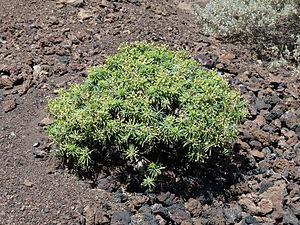
Chã das Caldeiras (île de Fogo, Cap-Vert)
La Chã das Caldeiras, parfois abrégée en Chã, est une caldeira du Cap-Vert située sur l'île de Fogo. D'un diamètre de neuf kilomètres et ouverte vers l'est, elle est ceinturée à l'ouest par la bordeira, un rempart montagneux qui culmine à 2 700 mètres. Elle a été créée par une éruption du Monte Armarelo, un ancien cône volcanique effondré, qui a été remplacé par le Pico do Fogo.
Euphorbia tuckeyana est une espèce de plantes à fleurs de la famille des Euphorbiaceae. C'est une espèce endémique du Cap-Vert, que l'on trouve sur les îles de Santo Antão, São Nicolau, São Vicente, Sal, Santiago, Fogo et Brava, généralement sur des sols rocheux, entre 200 et 1 600 m d'altitude.